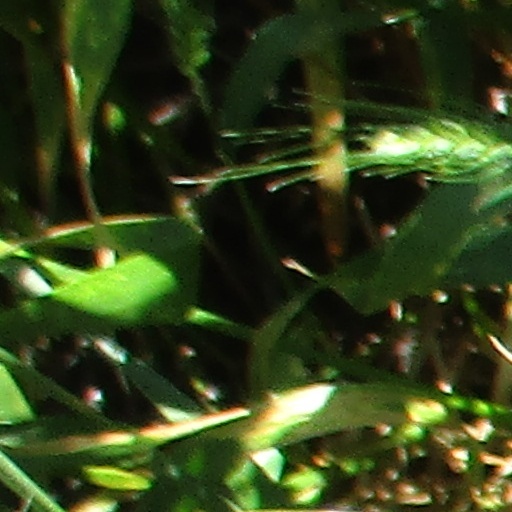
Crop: wheat